Renault Magnum

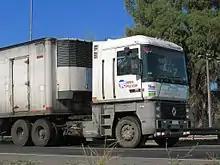
1992 Renault Magnum

First launched in 1990, the Magnum was awarded the "International Truck of the Year" in 1991.